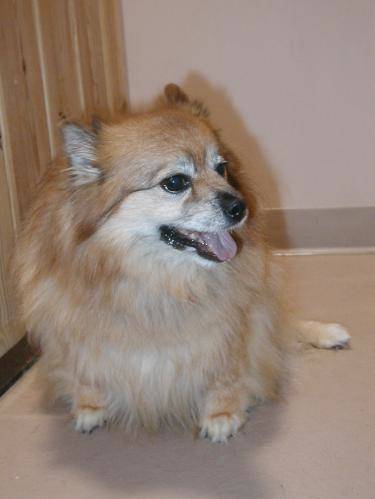
Label: dog